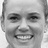
Emotion: happy